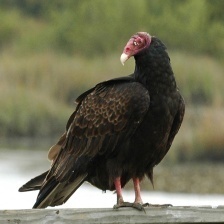
Species: TURKEY VULTURE
Scientific name: CATHARTES AURA
ImageNet parent category: vulture